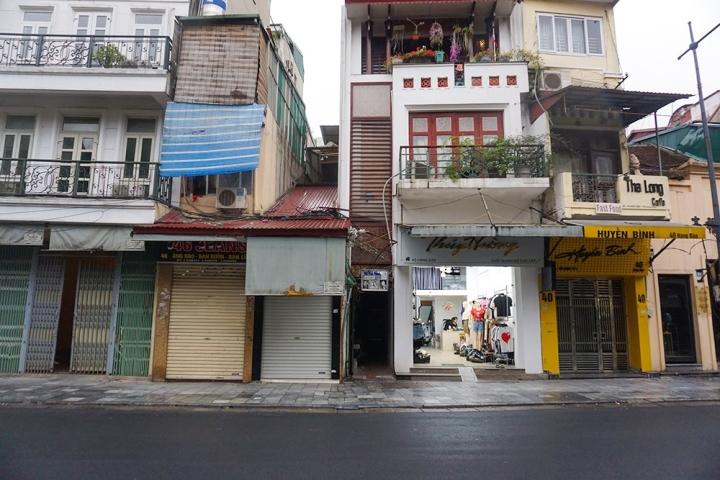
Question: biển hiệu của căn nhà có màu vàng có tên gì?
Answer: huyền bình